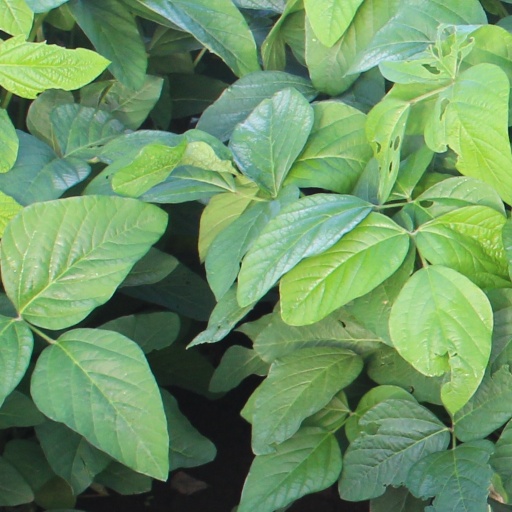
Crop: soybean